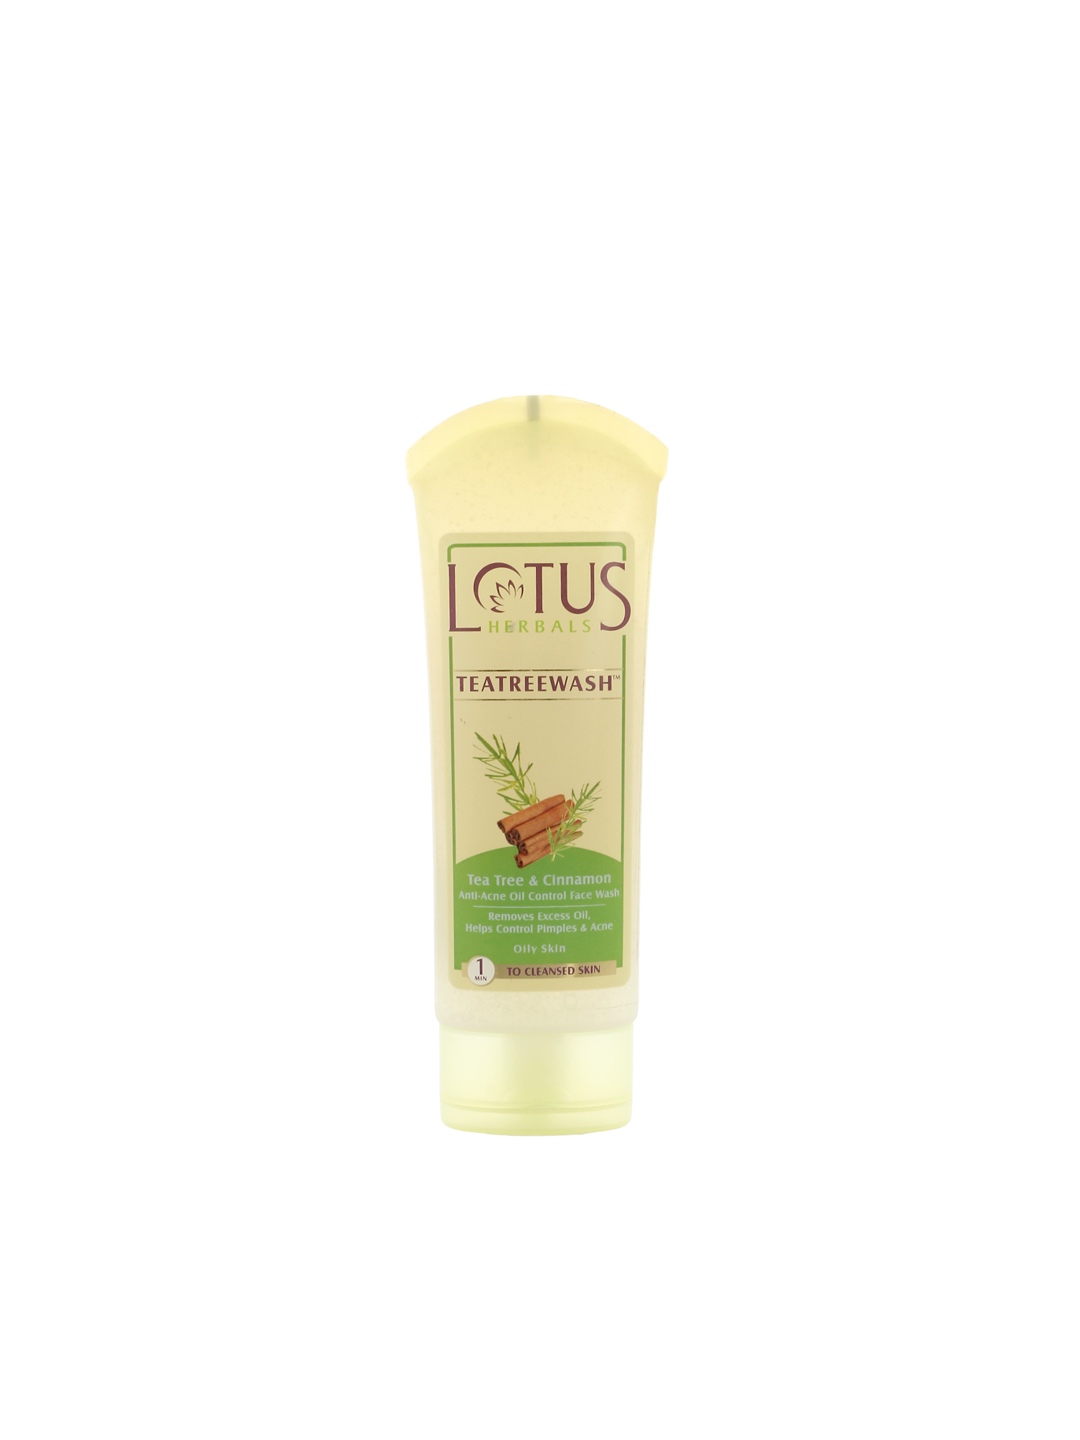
Lotus Herbals Tea Tree Face Wash
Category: Personal Care / Skin Care / Face Wash and Cleanser
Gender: Women
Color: White
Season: Spring 2017
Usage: NA